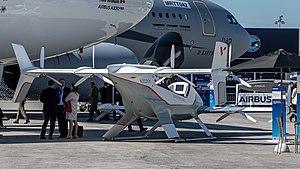
Le Vahana est un prototype d'avion convertible à aile transversale qui se contrôle lui-même et un aéronef à décollage et atterrissage verticaux à moteurs électriques de 8 moteurs. Il est développé par A³ par Airbus à San José, aux États-Unis.